Mark So

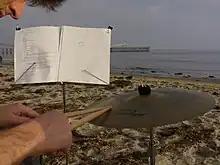
James Orsher performs Mark So's "Sur la plage" at Goleta Beach, CA, November 11, 2007, during "mark so: late early works".

So's music was featured in the week-long retrospective "mark so: late early works", which took place at UC Santa Barbara and environs in fall 2007, and explored a variety of work across diverse locations (many of them outdoors) and sometimes extreme durations (up to 6 hours).[http://boredomanddanger.blogspot.com/2007/11/mark-so-late-early-works.html [4]] In 2009, So published "BANGS", a book detailing Swiss composer Manfred Werder's ongoing performance (begun in August, 2006) of So's 2005 composition "BANGS [to Manfred Werder]", including the score, correspondence between the two composers over the course of the realization, reflection upon the process, and photographs of salient incidents. His three-opera Heliogabalus cycle (2009–10), combining Antonin Artaud's "Heliogabalus" with a text of his own and scored for 1, 2 and 3 amplified readers, premiered at the wulf. in Los Angeles in February 2010; the performers were So, Julia Holter and Tashi Wada. So composed the original music for Gabor Kalman's documentary film "There Was Once...", which went into limited release in 2011.